Religion in Syria

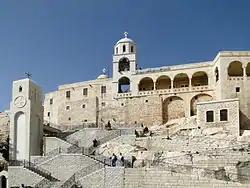
Our Lady of Saidnaya Monastery in Saidnaya, Rif Dimashq

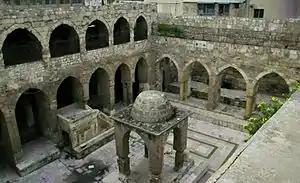
The Central Synagogue of Aleppo

Other Muslims in the country, who do not practice Sunni Islam, form up to 16% of the population and are formed of mostly Alawites (11%) and other Shias (such as twelver). These Muslim sects include diverse ethnic groups, including: Arabs, Kurds, Turkmen/Turkoman, and other smaller communities.